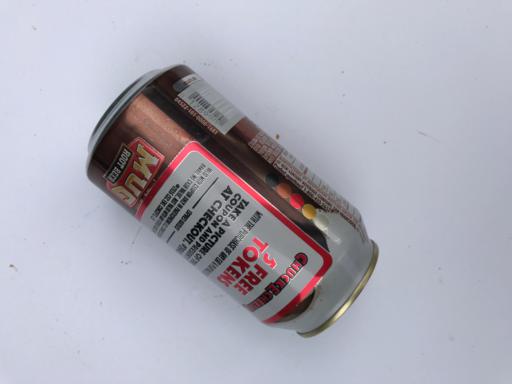
Label: cans